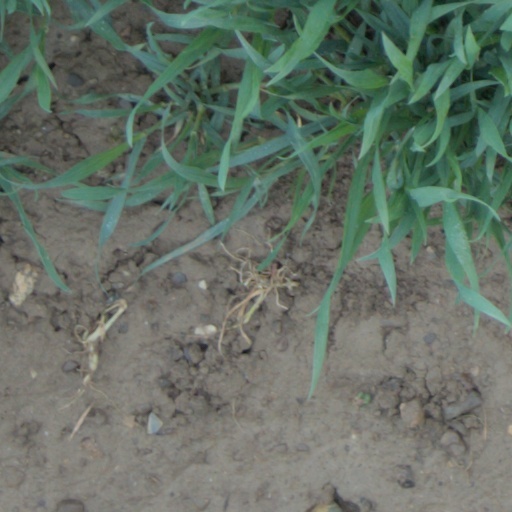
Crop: wheat